Savva Morozov

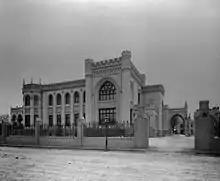
Savva Morozov House, Spiridonovka Street, built in 1893

Savva Timofeyevich Morozov came from an Old Believer merchant family which held the hereditary civil rank of honorary citizens. His father was Timofei Savvich Morozov, his mother Maria Feodorovna Morozova. This gave him freedom from conscription, freedom from corporal punishment, and freedom from taxation. He grew up at the Morozov house at Trehsvyatitelskaya Lane 1-3c1 on Ivanovo Hill in the White City, now the boulevards, of Moscow. He attended the nearby at . His family home was the most expensive home in Moscow and its Morozov gardens became a favourite haunt of Sergey Aksakov, F. Dostoevsky, A. Ostrovsky, L. Tolstoy, and P. Tchaikovsky. He later studied physics and mathematics at Moscow University (1885) where he wrote a study on dye and met Mendeleev. Beginning on 7 January 1885, at 10 o'clock in the morning, textile workers at the Morozov factories in Bogorodsk, especially Orekhovo-Zuyevo, went on strike for several weeks. In 1885–1887 he studied chemistry at the University of Cambridge in the United Kingdom. While in England he studied the structure of the textile industry in Great Britain, especially in Manchester.